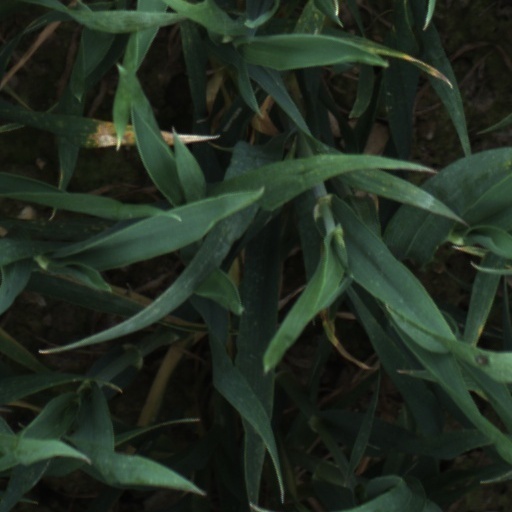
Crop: wheat